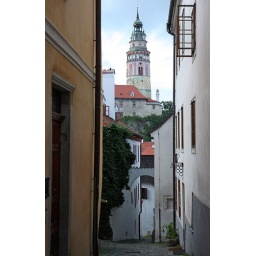
Cesky Krumlov with teh castle tower in the background